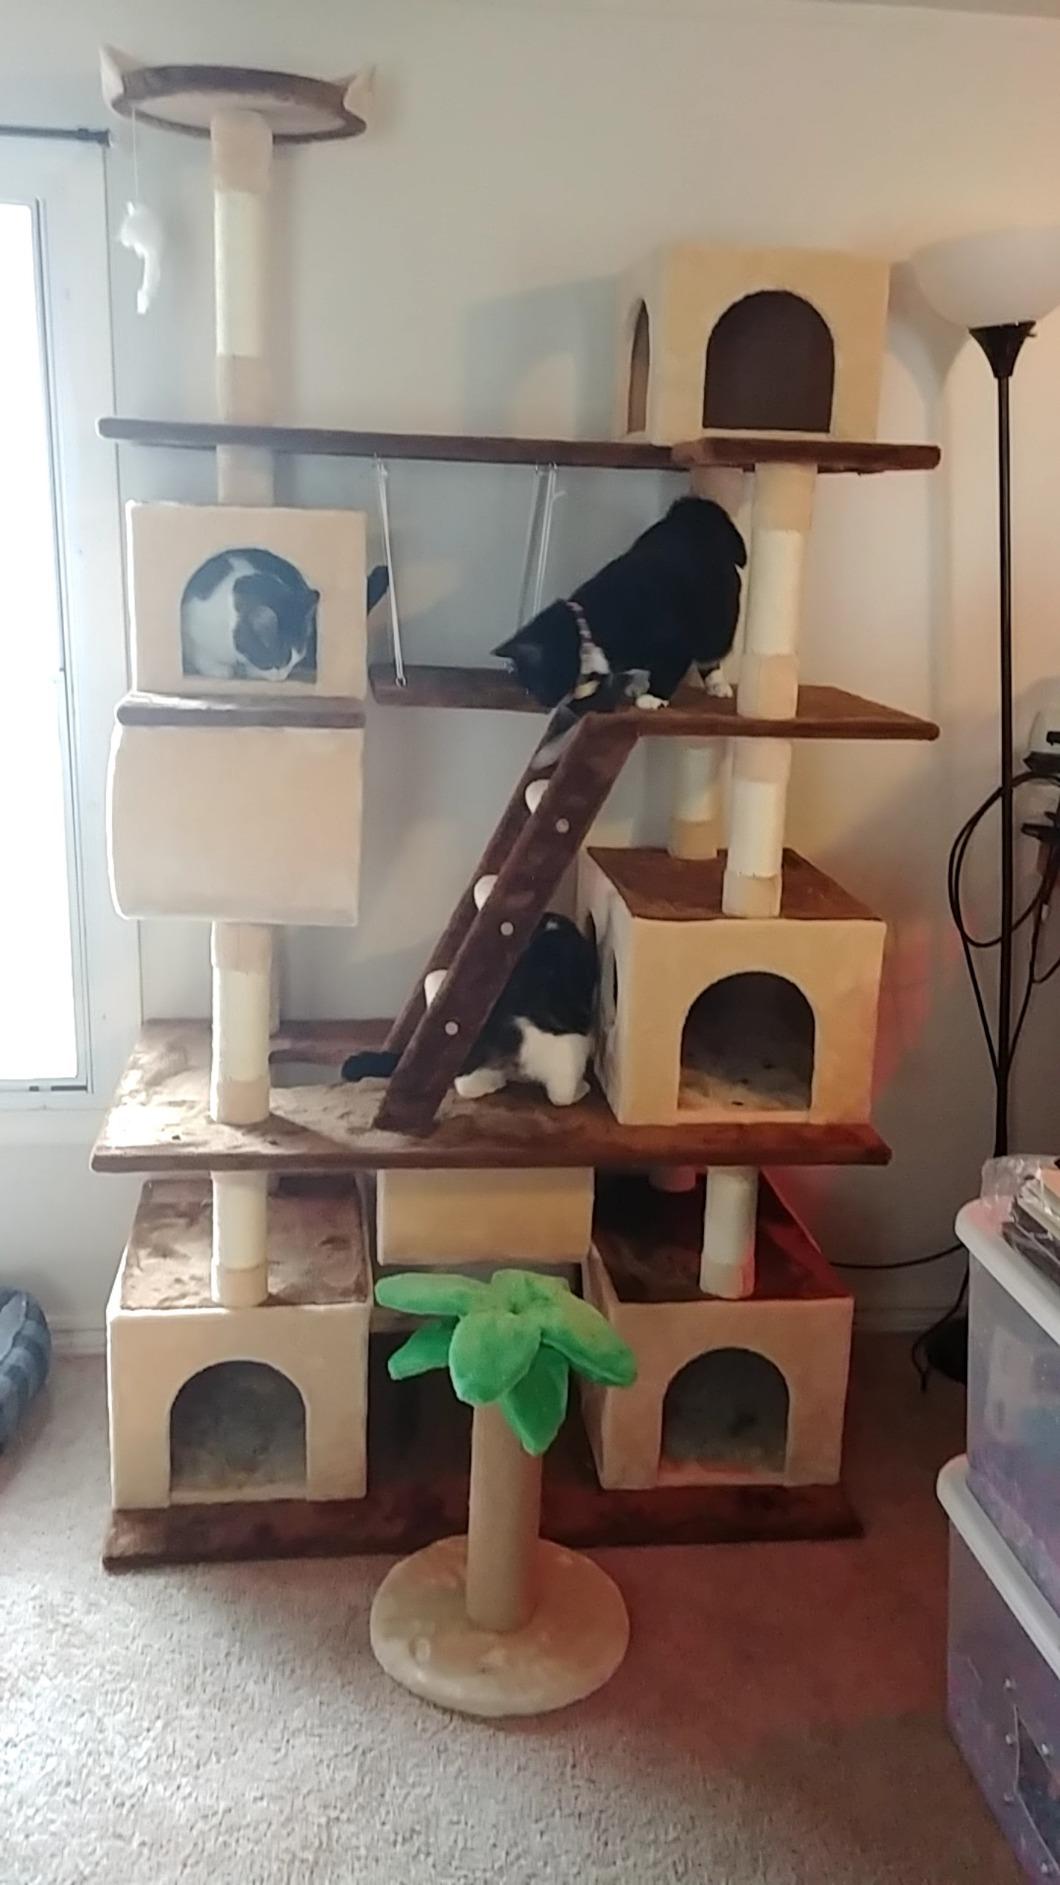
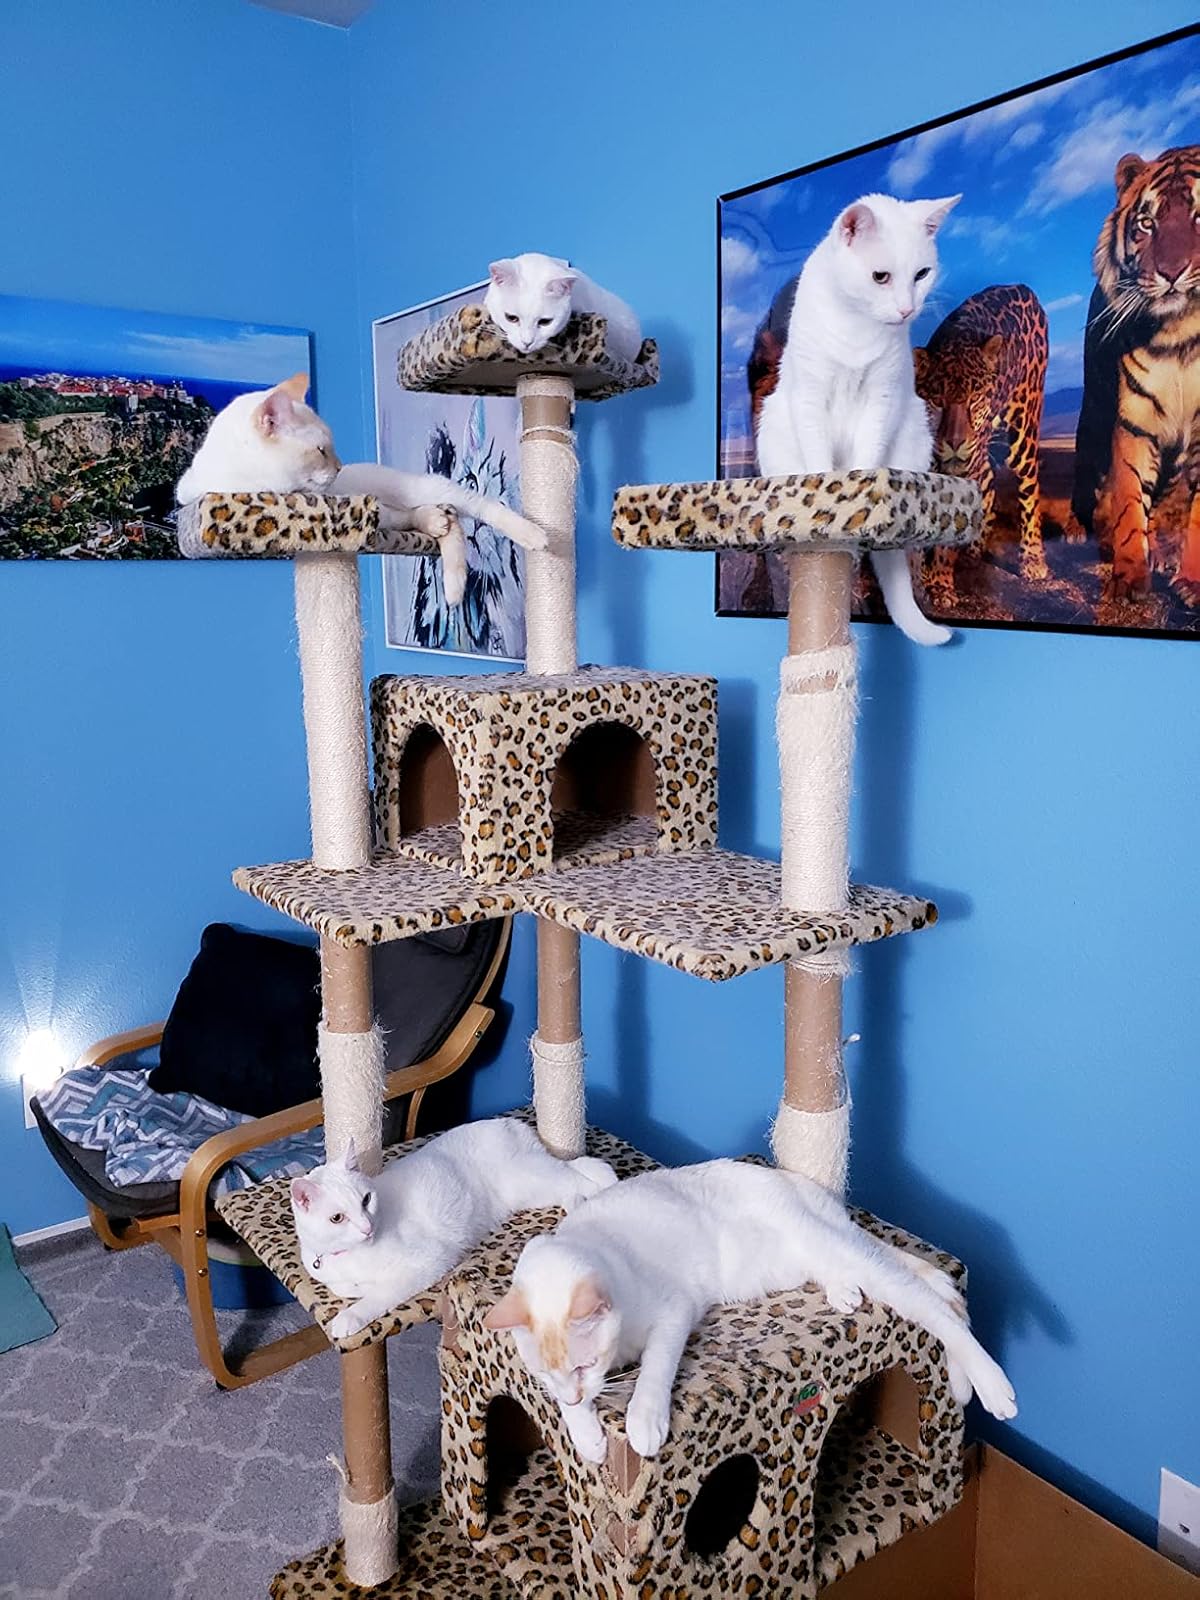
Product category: items_cat tree
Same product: no